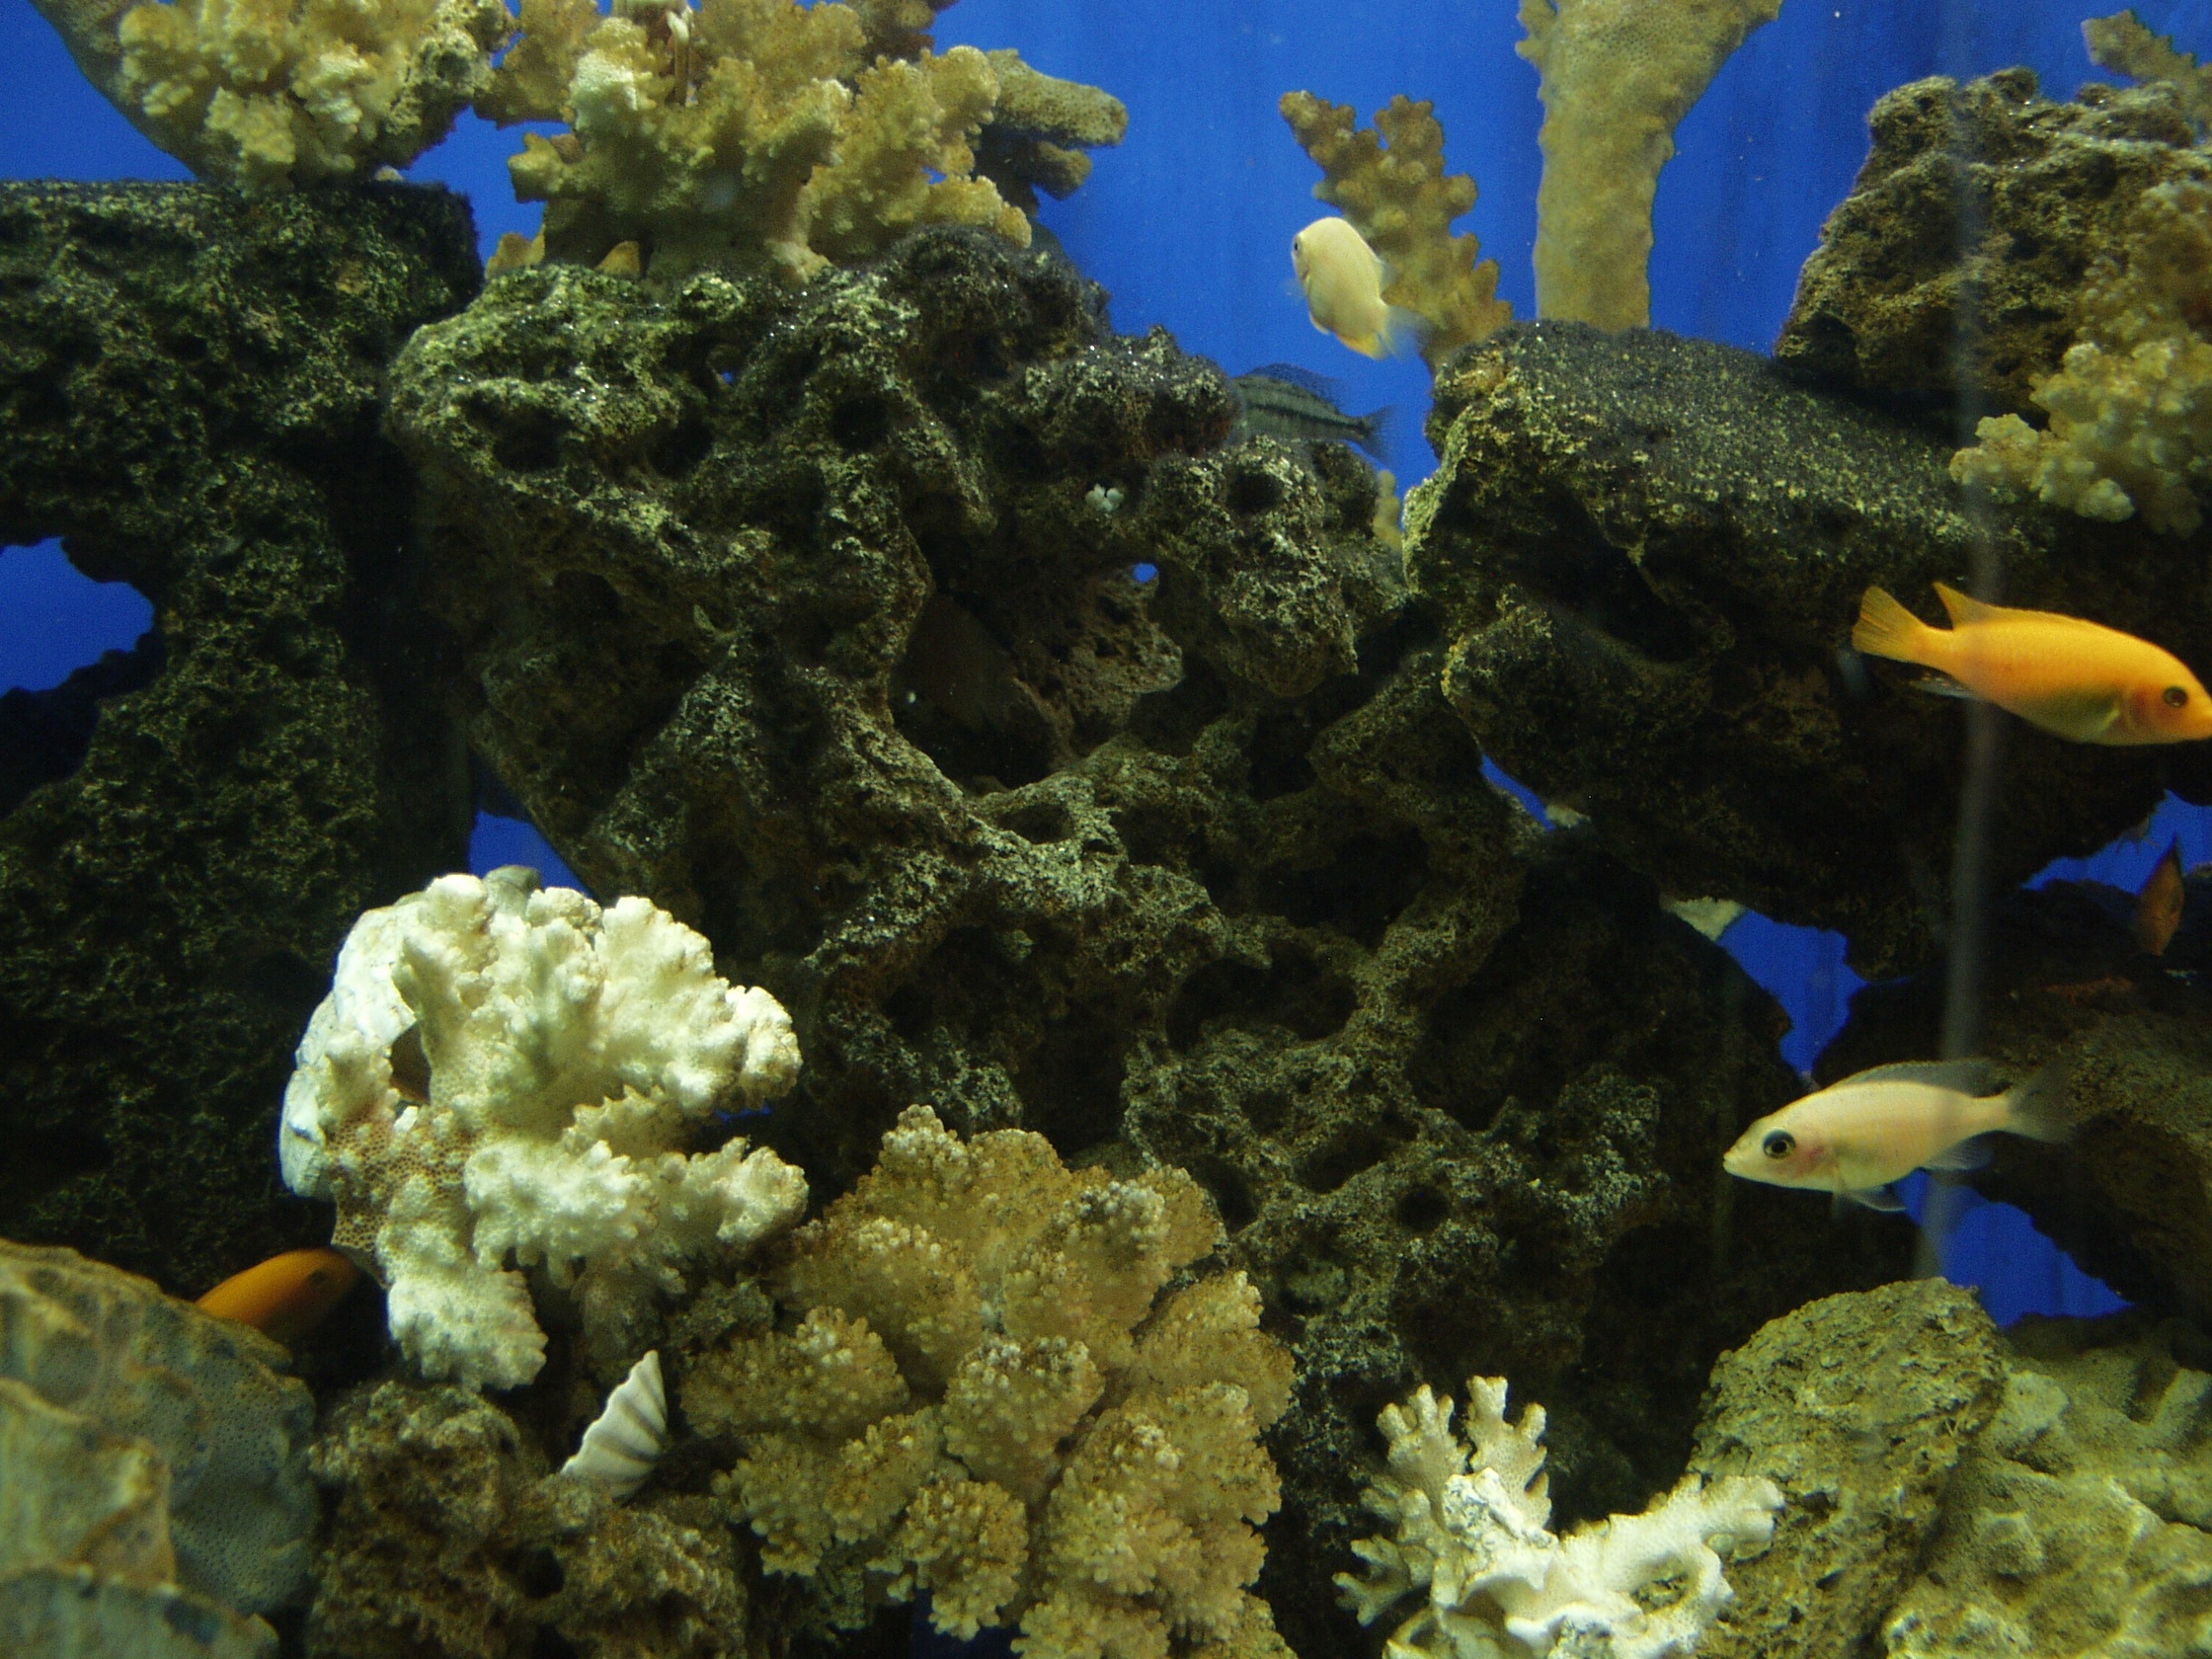
water, underwater, zoo, biology, fish, coral, coral reef, reef, weed, aquarium, habitat, ecosystem, organism, corals, kharkov, kharkov zoo, natural environment, marine biology, coral reef fish, pomacentridae, freshwater aquarium, aquarium lighting